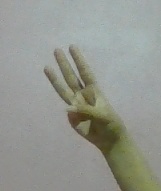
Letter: thaa